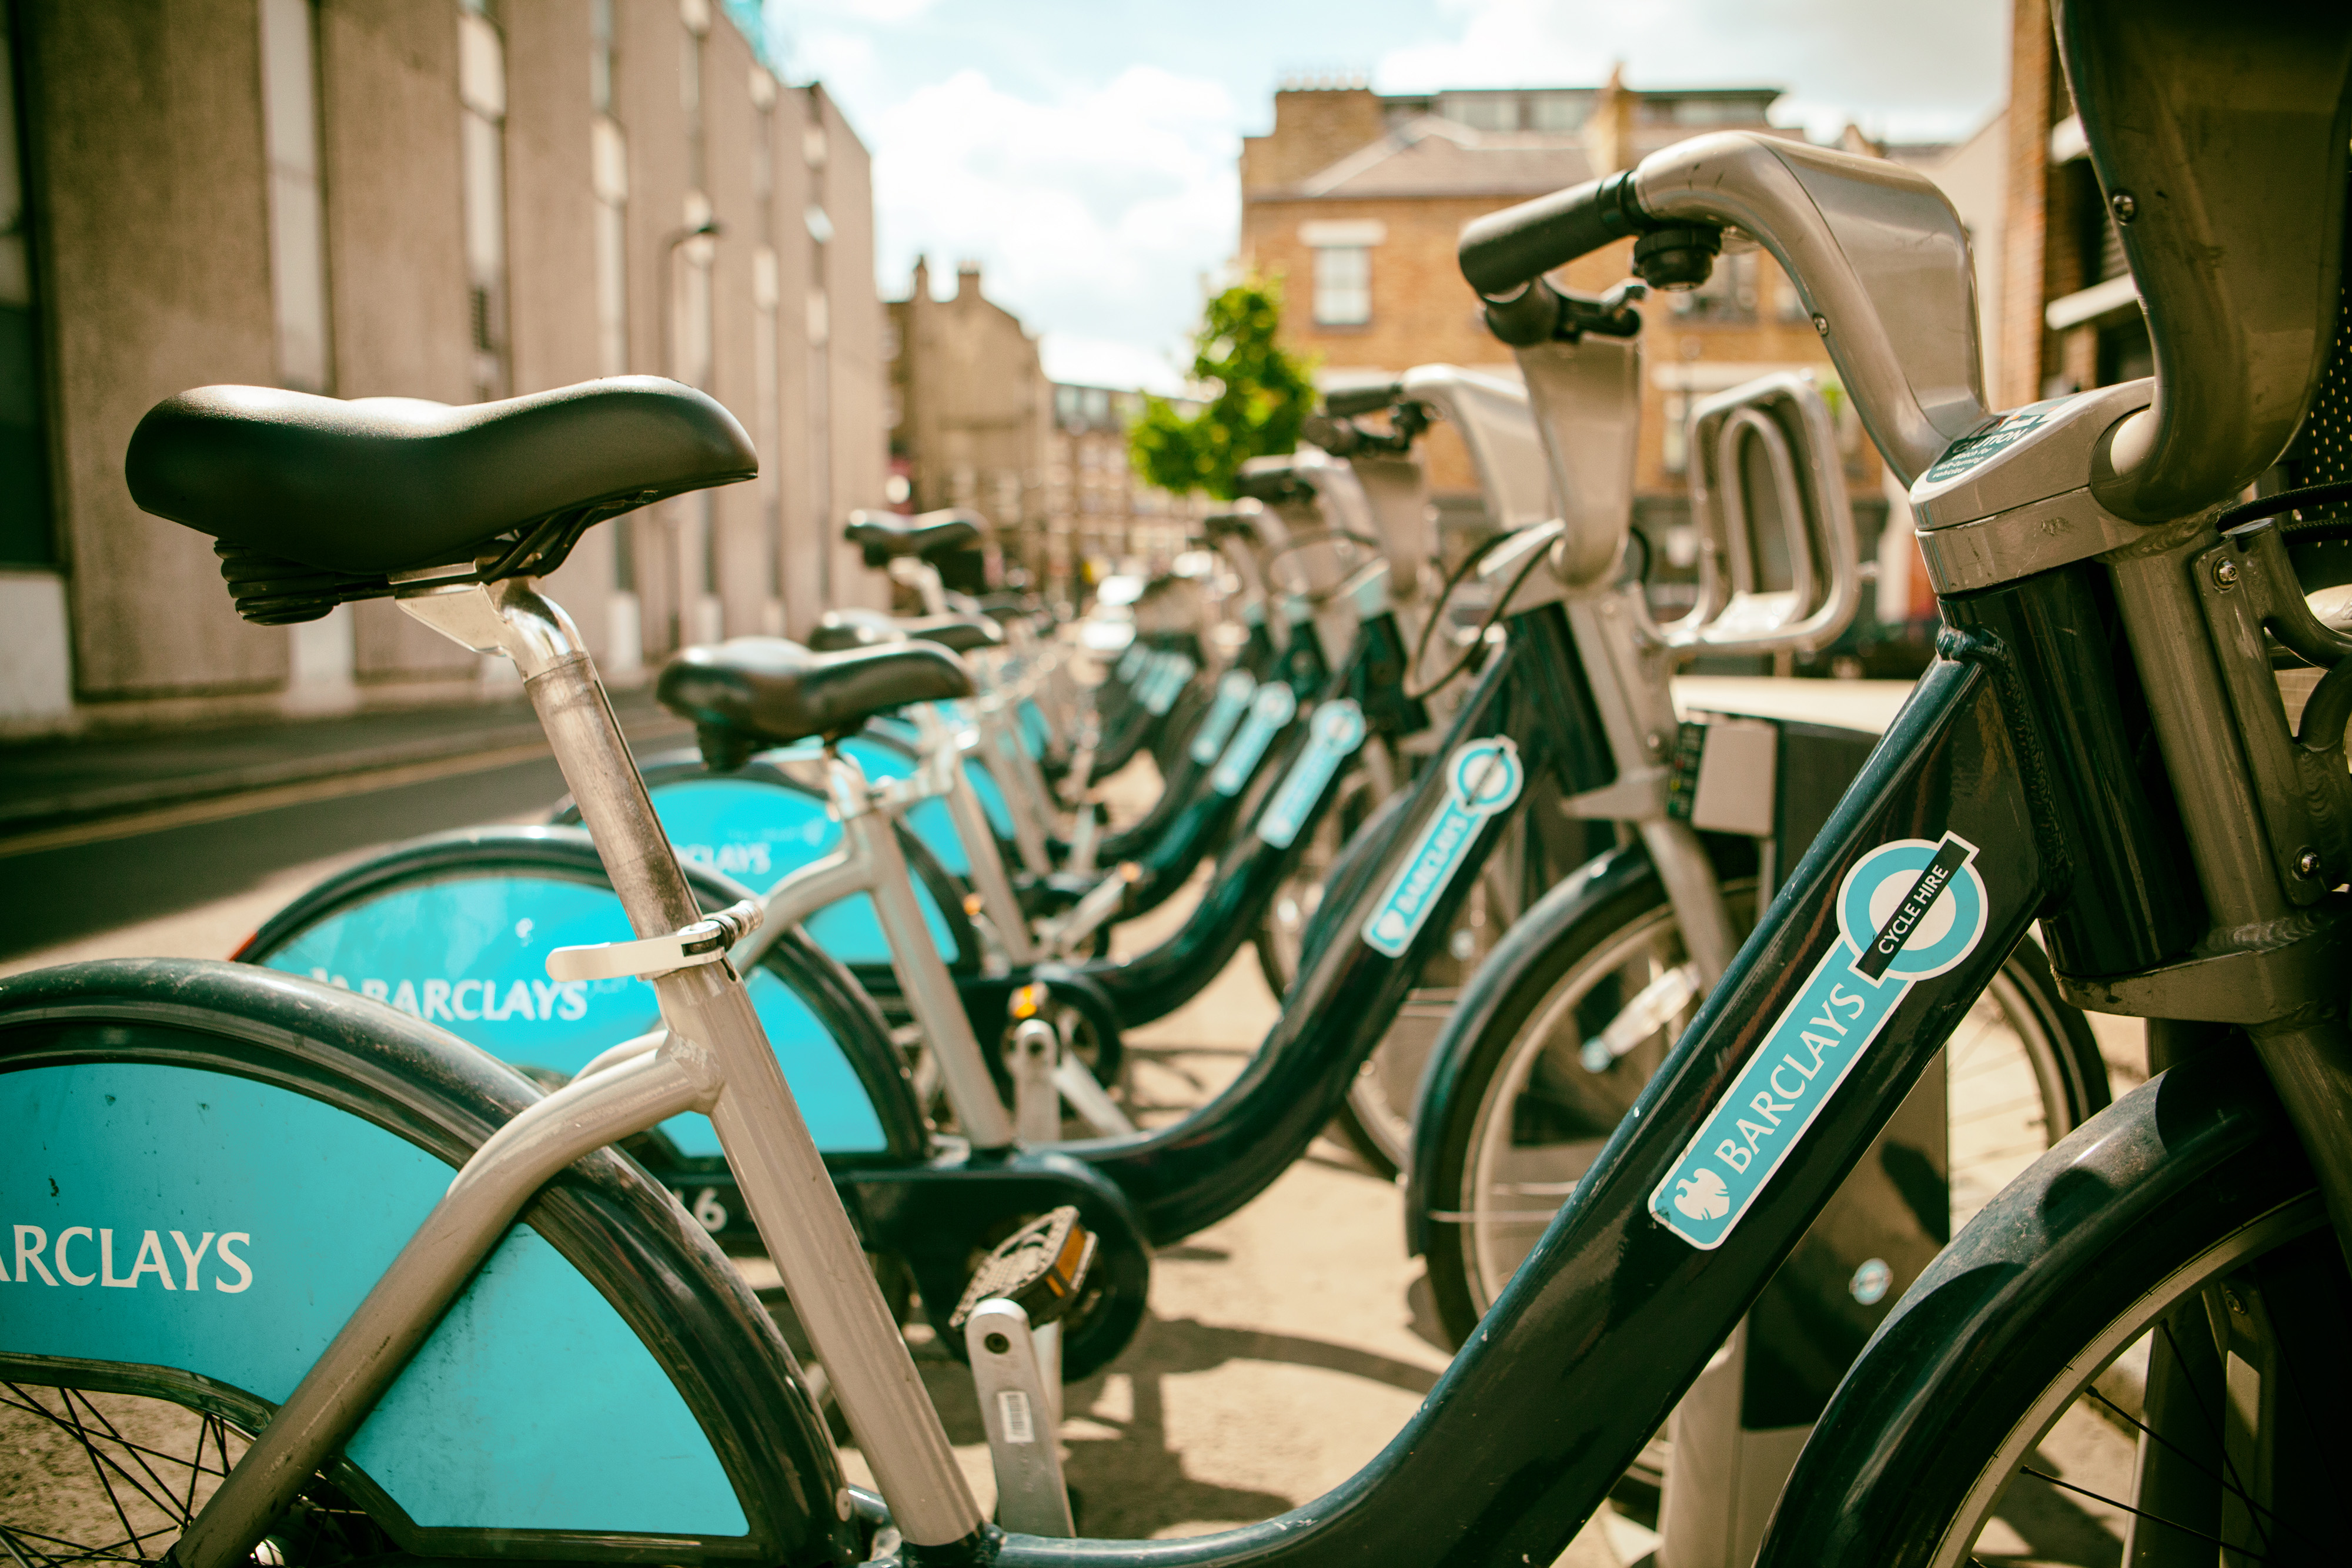
bicycle, bicycle wheel, green, photograph, blue, bicycle saddle, vehicle, bicycle part, bicycle tire, bicycle handlebar, mode of transport, bicycle accessory, snapshot, yellow, transport, sports equipment, bicycle drivetrain part, bicycle fork, wheel, spoke, hybrid bicycle, urban area, bicycle frame, leisure, design, photography, tire, architecture, city, crankset, recreation, street, rim, road, road bicycle, Bicycle stem, metal, exercise equipment